The Wedge (Australian TV series)

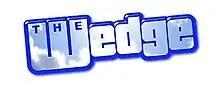
Season two logo

The Wedge was an Australian sketch show created by Ian McFadyen and produced by Cornerbox for Network Ten. The show stars Dailan Evans, from the ABC sketch show" Eagle & Evans"; Adam Zwar, best known for his roles in "Wilfred", Rebel Wilson, who at the time was best known as 'Toula' on the comedy show "Pizza"; Jason Gann, two-time winner of best actor at Tropfest for his roles in Wilfred, as well as regulars Kate Jenkinson, Anthony Ahern, Katrina Mathers, Julie Eckersley and Ross Daniels. Marney McQueen, Aidan Fennessy and Cori Hooper were also regulars in Series 1, and Damian Callinan and Cal Wilson were regulars in Series 2.